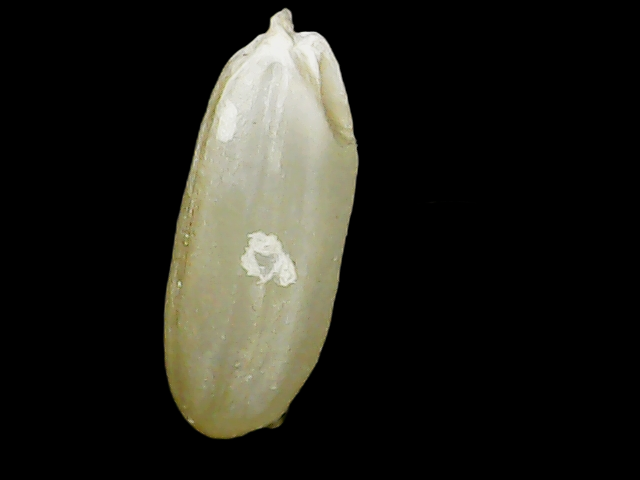
Rice variety: Binadhan23